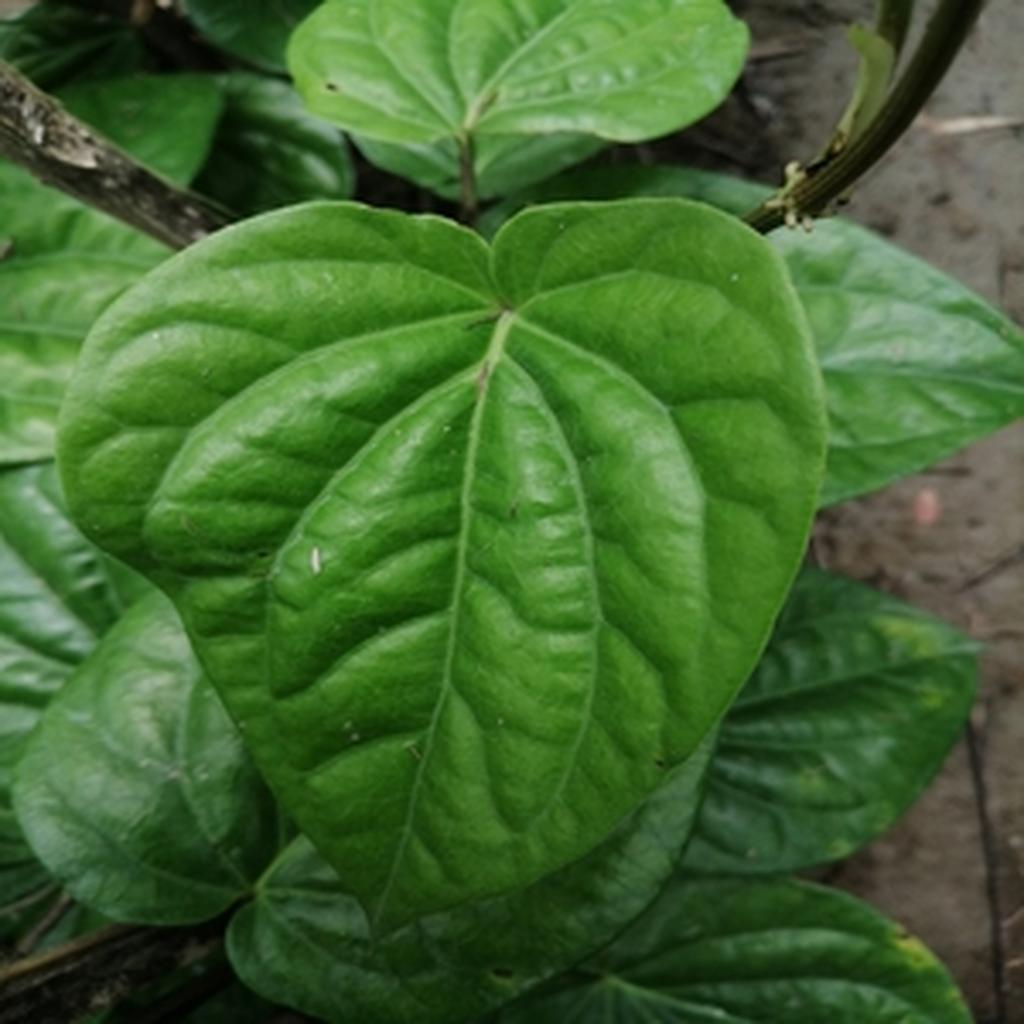
Label: Healthy_Leaf